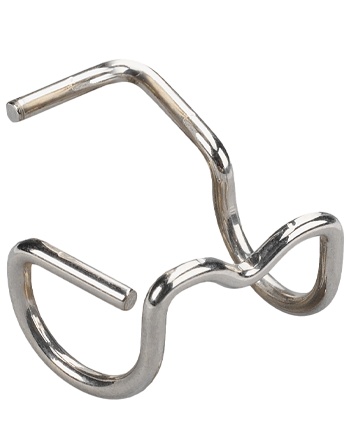
#99 Finger Guard
The finger guard is a simple safety device. It can be mounted on the shaft of most presser feet.
Brand: Bernina of America
Category: Arts & Entertainment > Hobbies & Creative Arts > Arts & Crafts > Art & Crafting Tool Accessories > Sewing Machine Feet